Downer EDI Rail GT46C

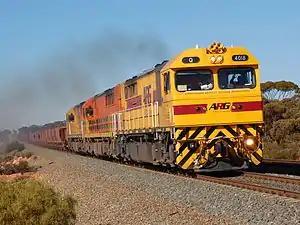
Aurizon Q4018in September 2009

The GT46C is a model of diesel-electric locomotive designed and built by Clyde Engineering using Electro-Motive Diesel components. A number of Australian rail freight operators purchased them from 2022: Aurizon as the Q/FQ/V class All 24 locomotives were owned by Aurizon in July 2022.